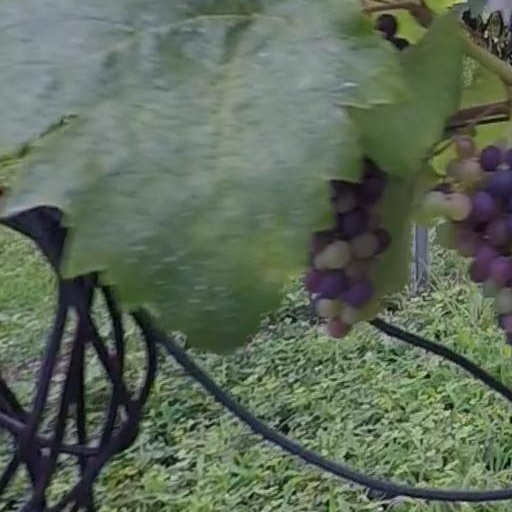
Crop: grape